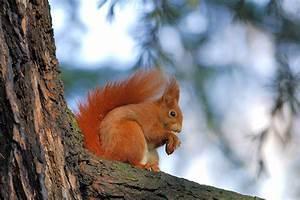
squirrel